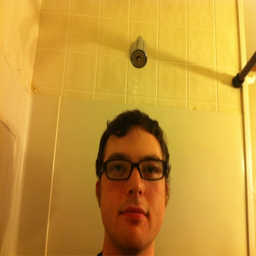
as an average sized man i have no rage